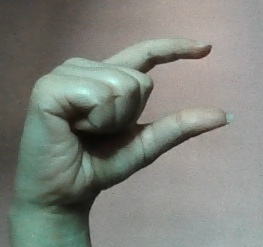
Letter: dal